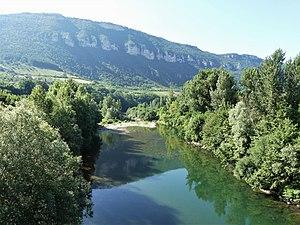
Le Tarn au pont de la route départementale 512, en limite de La Cresse (à gauche et en arrière-plan) et Compeyre (à droite), Aveyron, France. Vue prise en direction de l'aval et de la corniche du roc Pointu.
La Cresse est une commune française située dans le département de l'Aveyron en région Occitanie.